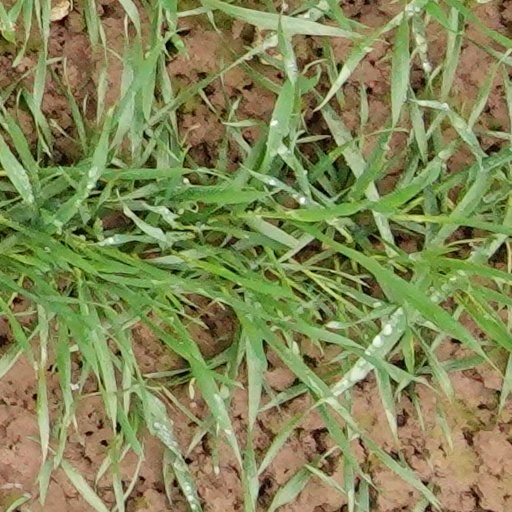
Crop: wheat